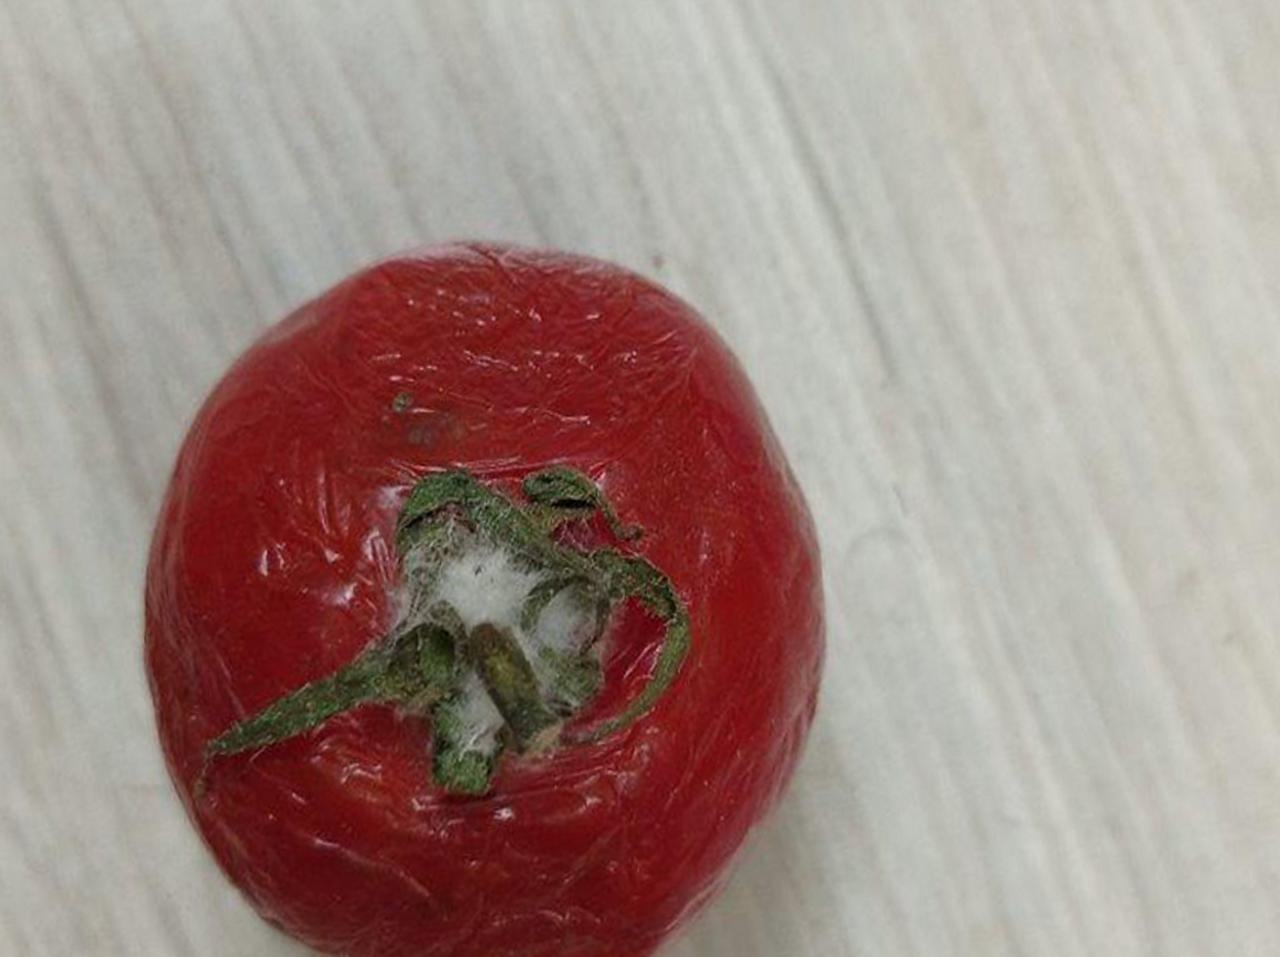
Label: Rotten